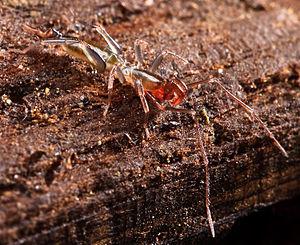
Hubbardia pentapeltis est une espèce de schizomides de la famille des Hubbardiidae.